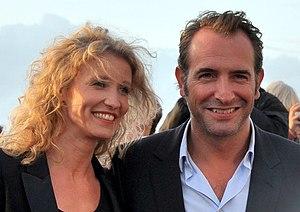
Alexandra Lamy et Jean Dujardin au festival du film romantique de Cabourg
Nicolas Bedos, né le 21 avril 1979 à Neuilly-sur-Seine, est un dramaturge, metteur en scène, scénariste, réalisateur, acteur et humoriste français.
Les Infidèles est un film à sketches français réalisé par Emmanuelle Bercot, Fred Cavayé, Alexandre Courtes, Jean Dujardin, Michel Hazanavicius, Éric Lartigau, Gilles Lellouche et Jan Kounen, sorti en 2012.
Jean Dujardin est un acteur, humoriste, scénariste, réalisateur et producteur de cinéma français, né le 19 juin 1972 à Rueil-Malmaison.